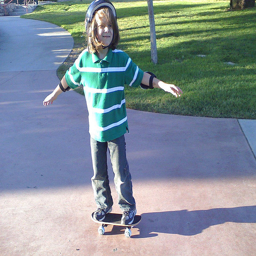
A boy is on a street riding a small skateboard.
A young child riding a small skateboard down a sidewalk.
a boy playing with the scooter and wear a set of protect hard
A young boy is standing on a skate board.
A boy riding a skateboard while wearing a helmet.